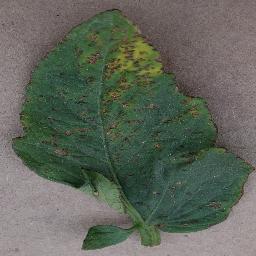
Label: Tomato___Bacterial_spot